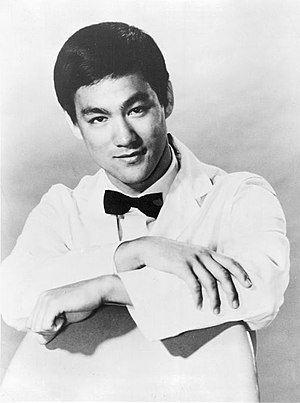
Bruce Lee
Lee Jun-fan, bedre kendt som Bruce Lee var en amerikansk-født kinesisk skuespiller, filminstruktør og kampsportsudøver. Han var en af de mest indflydelsesrige personer nogensinde indenfor kampsport, og opfandt sin egen kampkunst kaldet Jeet Kune Do, baseret på Wing Chun systemet, som han lærte som elev af Ip Man. Jeet Kune Do har i dag mange udøvere.